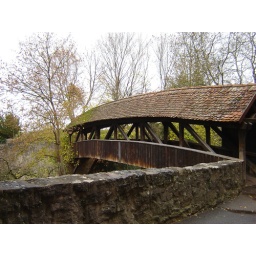
A view of the bridge that connects the outer wall around the town to the wall at the Spitalgasse from the main city side.